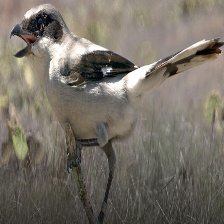
Species: LOGGERHEAD SHRIKE
Scientific name: LANIUS LUDOVICIANUS